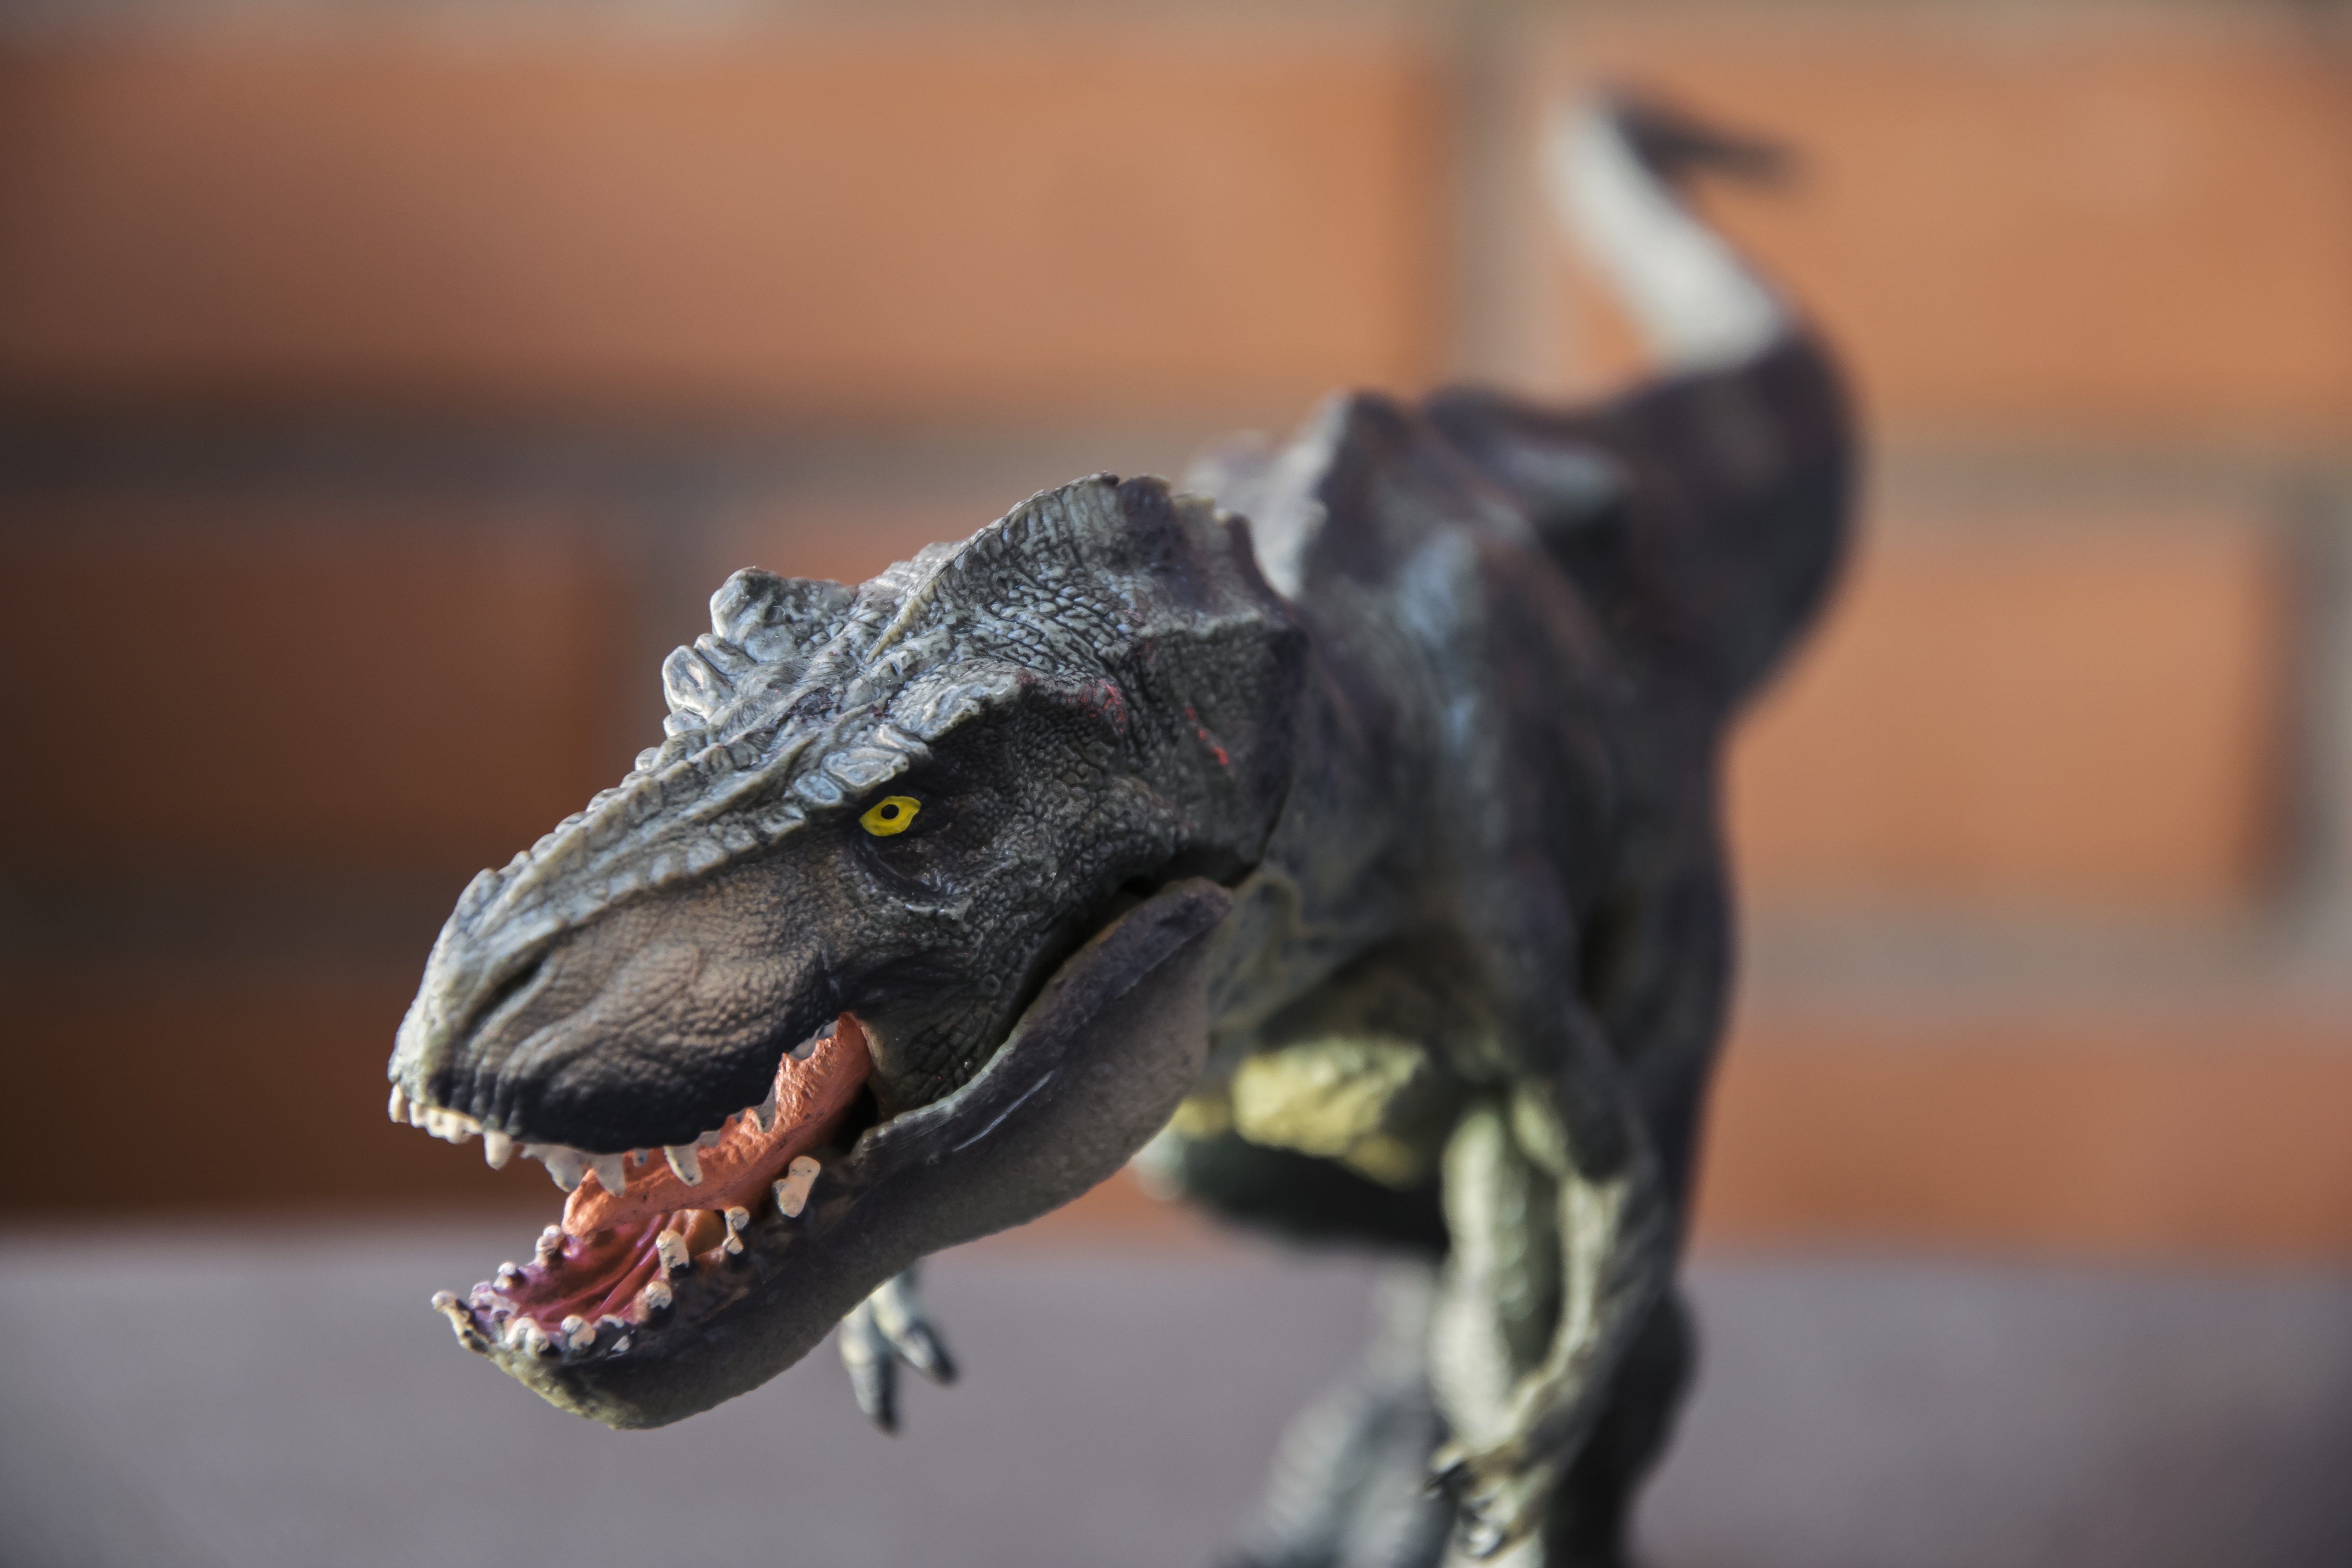
tyrannosaurus rex, toys, dinosaur, tyrannosaurus, t rex, kids toys, velociraptor